Hurst-Euless-Bedford Independent School District

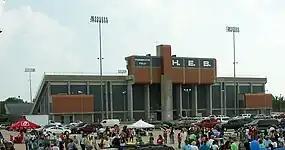
Pennington Field

The district has 21 elementary schools, 5 junior high schools, 2 traditional high schools, one non-traditional high school, and a career and technical education academy. Students are assigned to elementary schools, junior high schools, and high schools based on the location of their home but may apply to transfer to other schools if they would like to participate in certain programs. Students at both traditional high schools can travel during the school day to the academy to participate in specialized career training programs. Unique among area districts, the two HEB ISD high schools consist of Grades 10 through 12; 9th graders remain at the junior high level, but can try out and compete for high school teams.